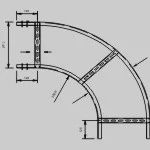
Label: Bend